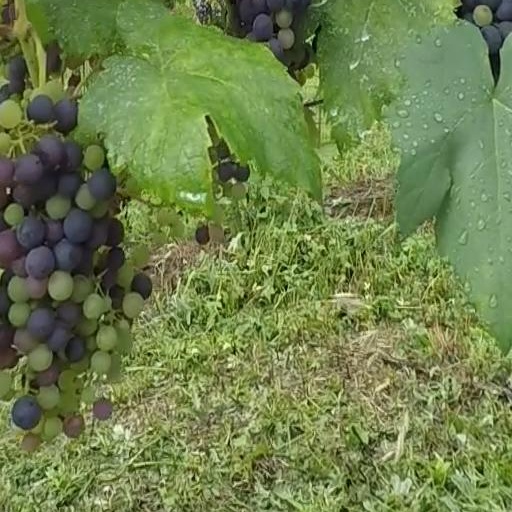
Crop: grape